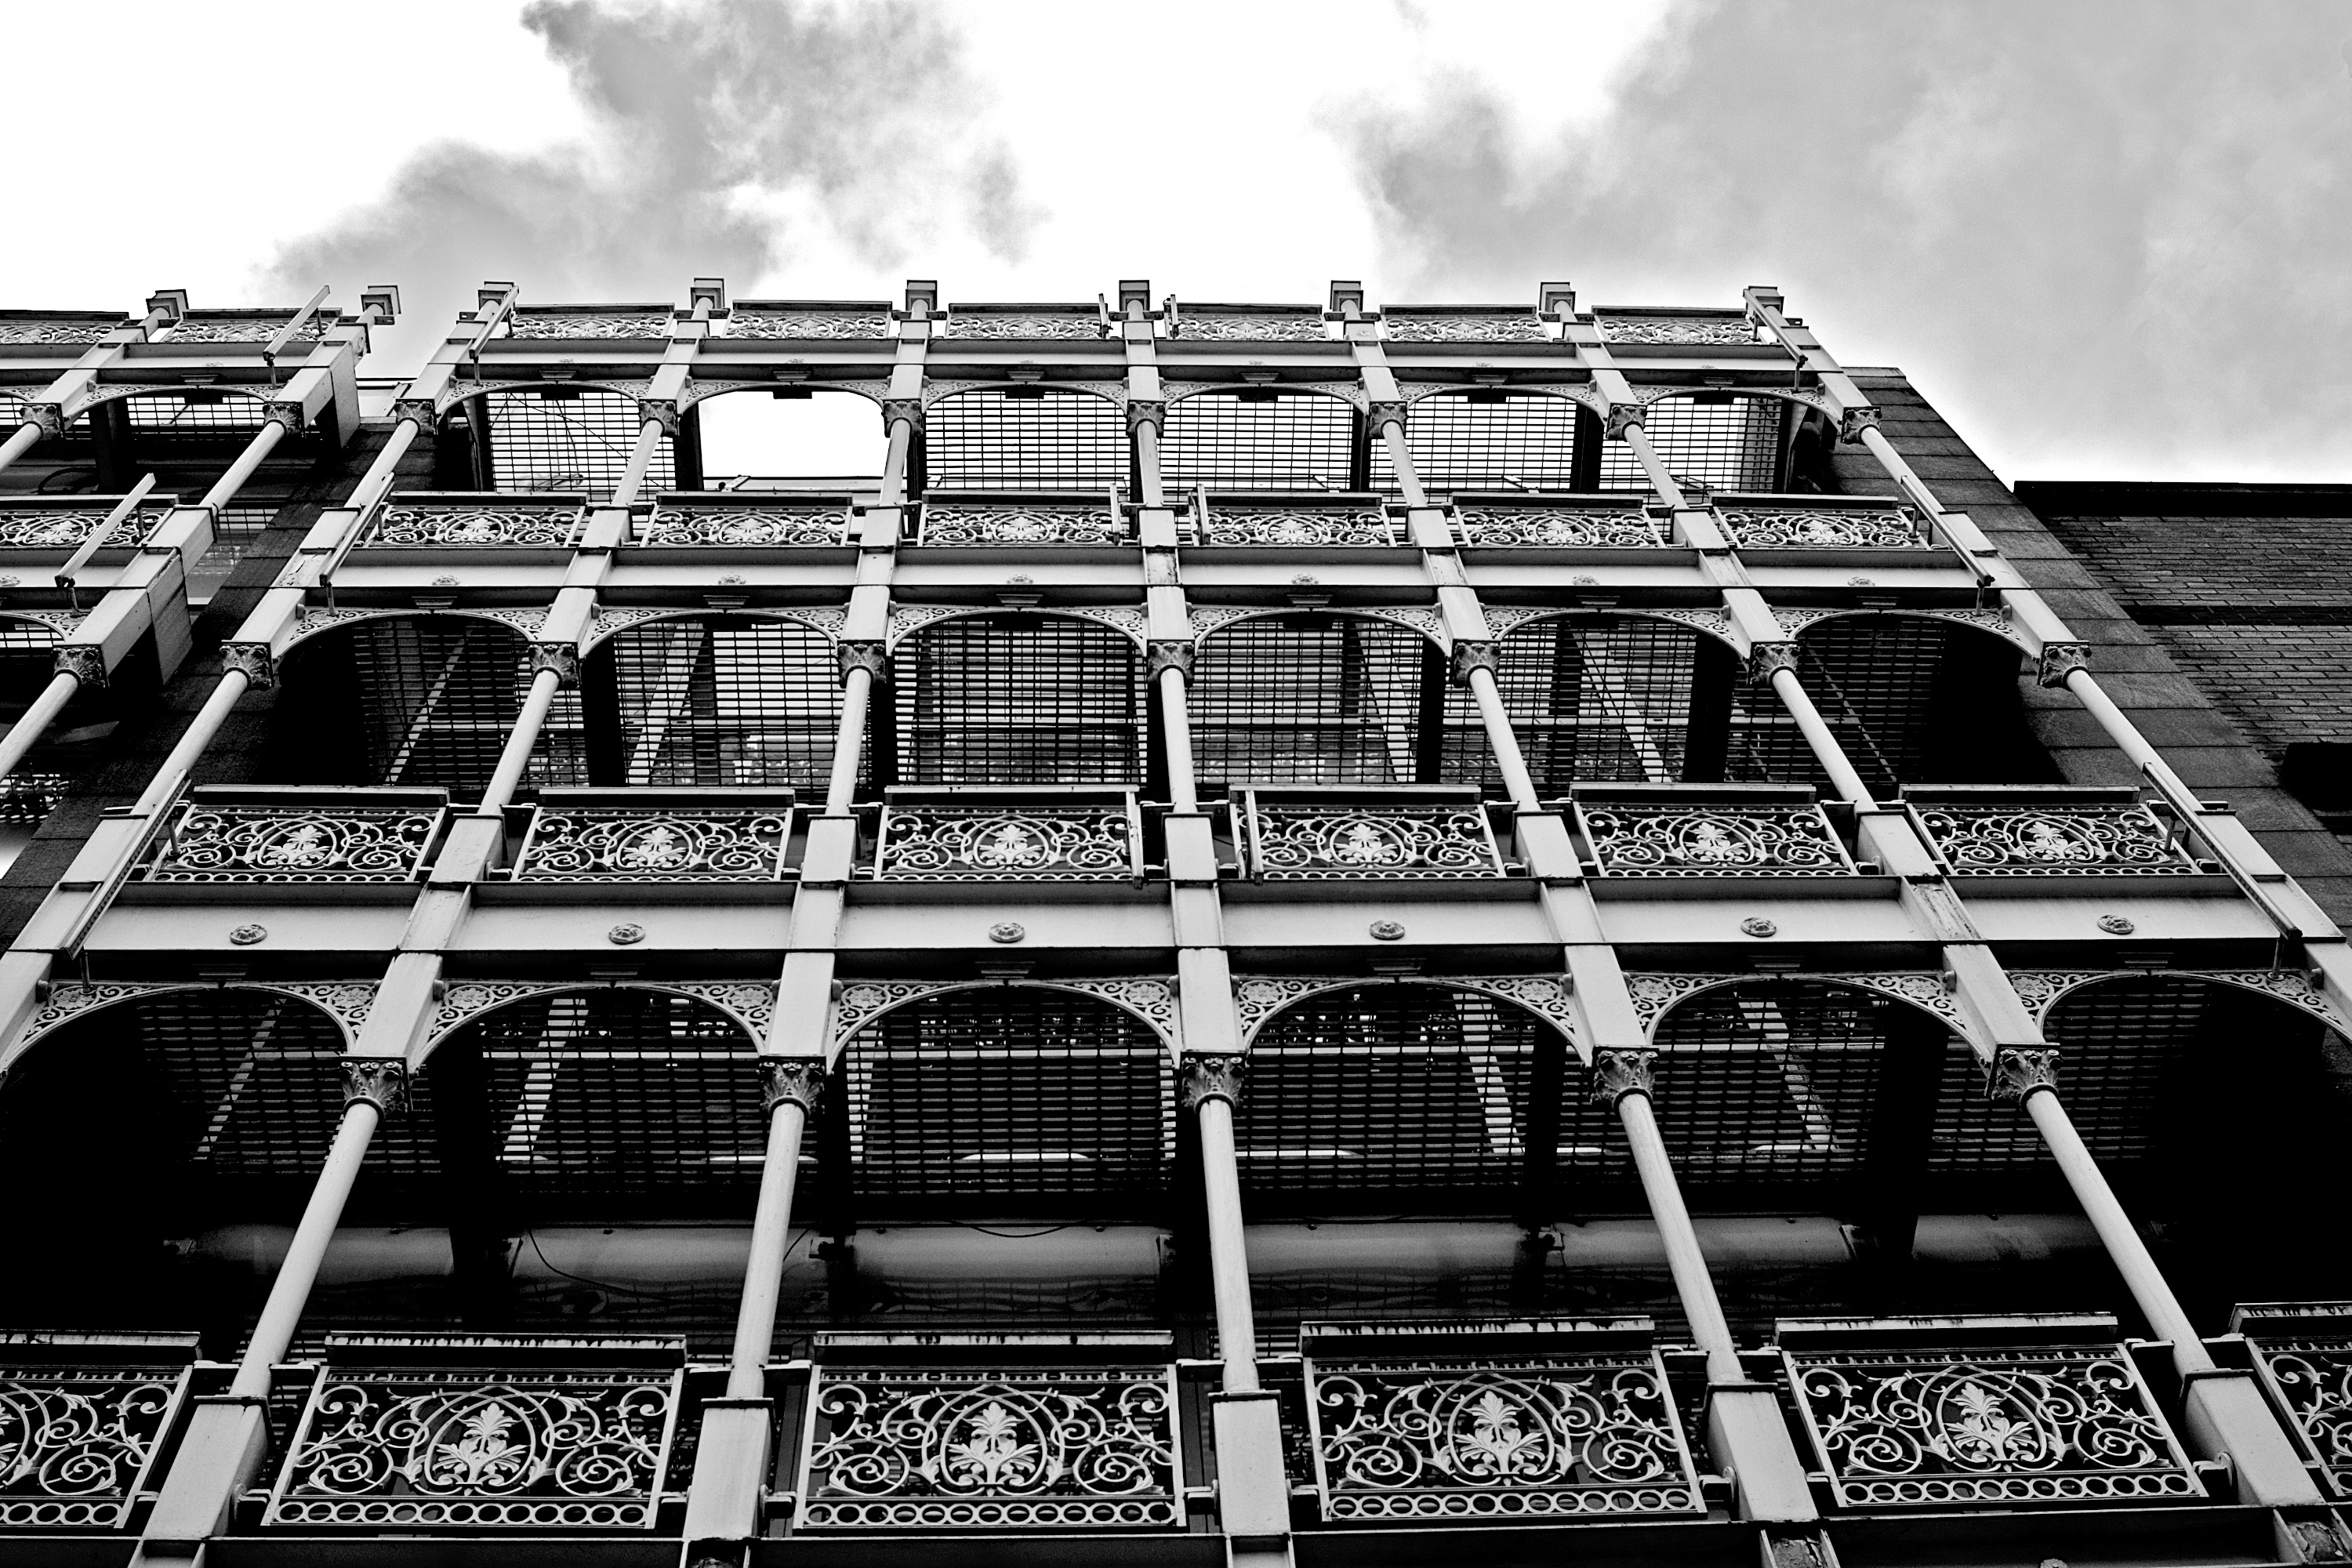
black and white, architecture, structure, sky, white, photography, building, city, skyscraper, cityscape, downtown, line, landmark, facade, black, monochrome, stadium, clouds, symmetry, shape, metropolis, urban area, monochrome photography, human settlement